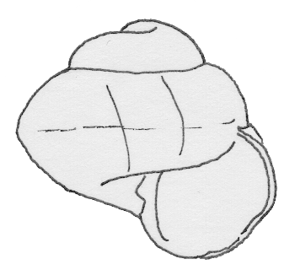
Vertigo antivertigo est un escargot terrestre, pulmoné, gastéropode de la famille des Vertiginidae